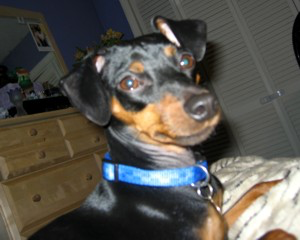
Animal: dog
Breed: miniature pinscher